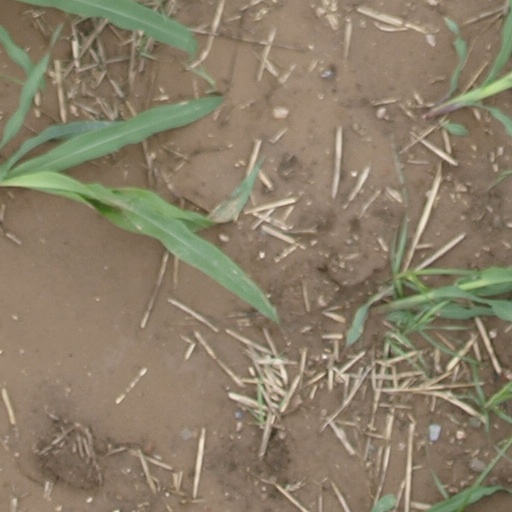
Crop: maize; corn